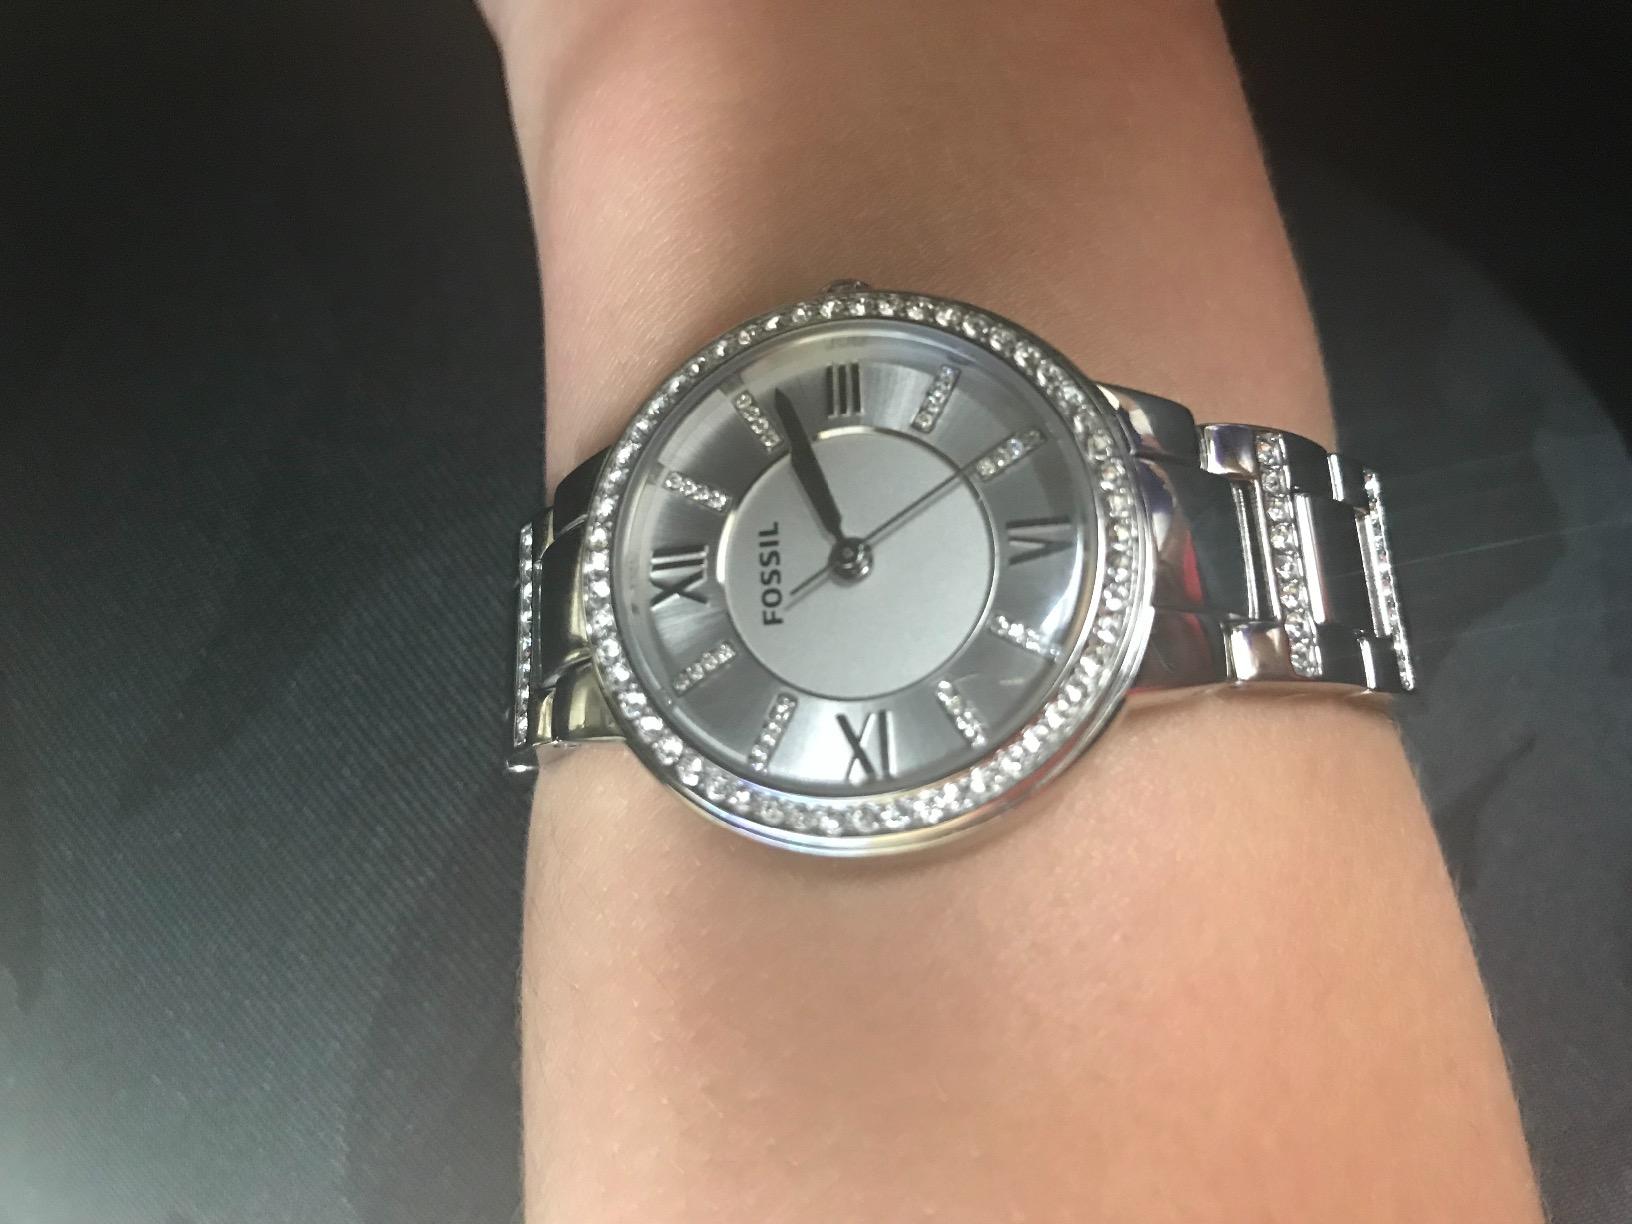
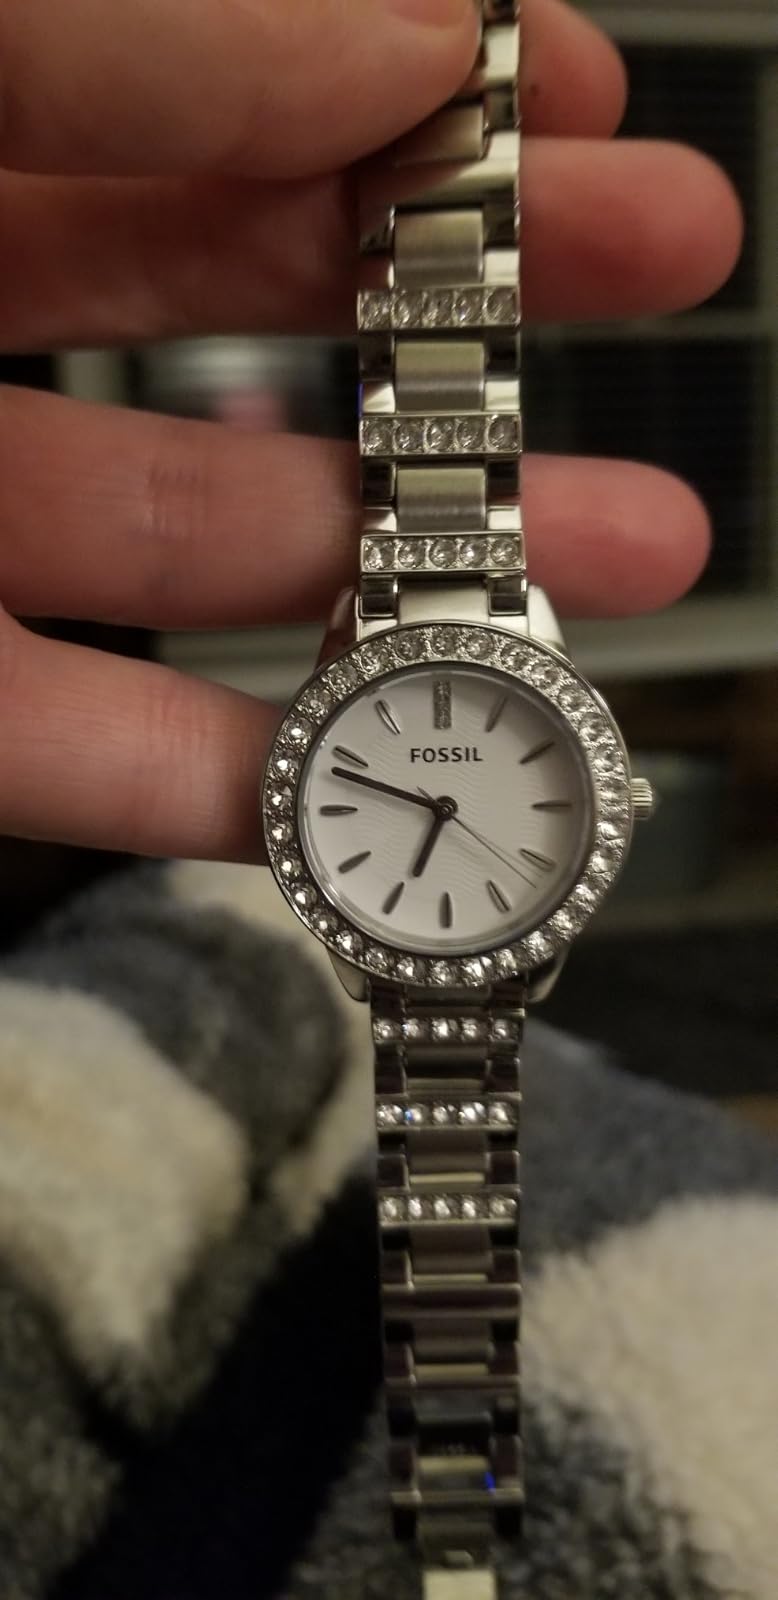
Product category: accessories_watch
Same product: no